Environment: real
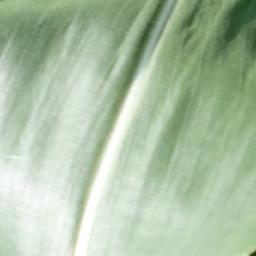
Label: healthy